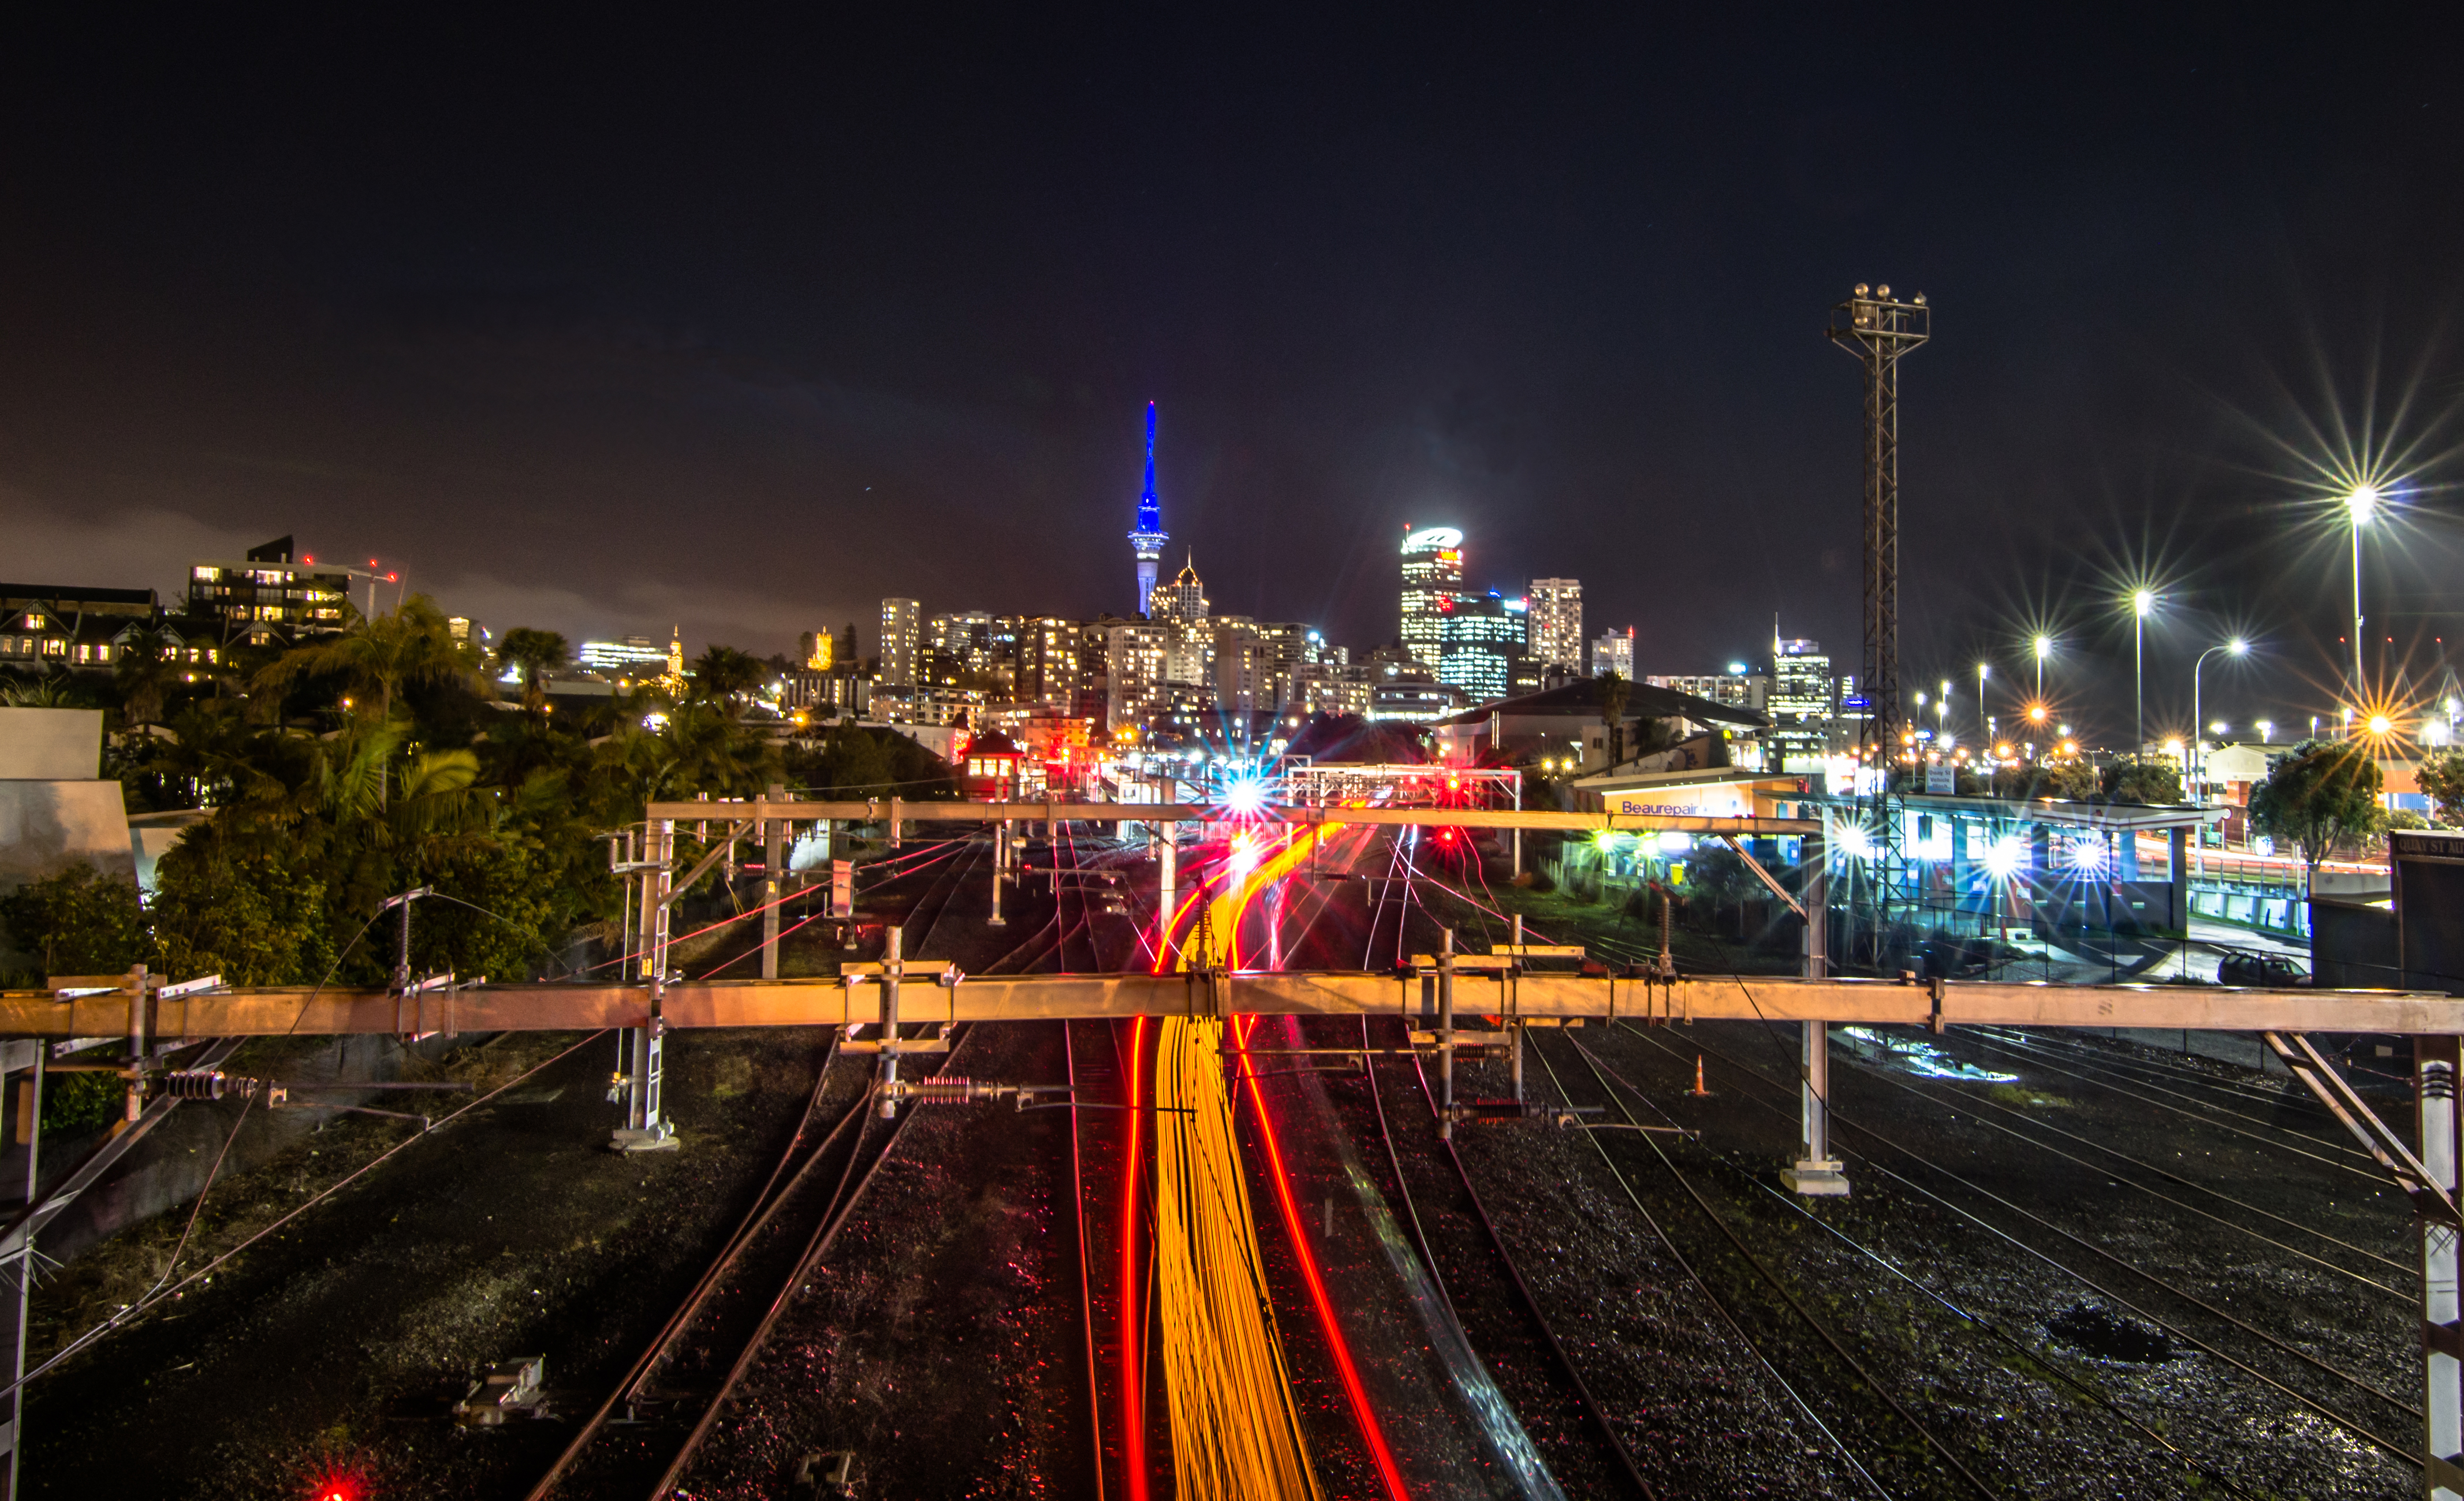
light, bridge, skyline, night, city, cityscape, downtown, dusk, transport, evening, landmark, nikon, newzealand, longexposure, d5100, auckland, urban area, metropolitan area